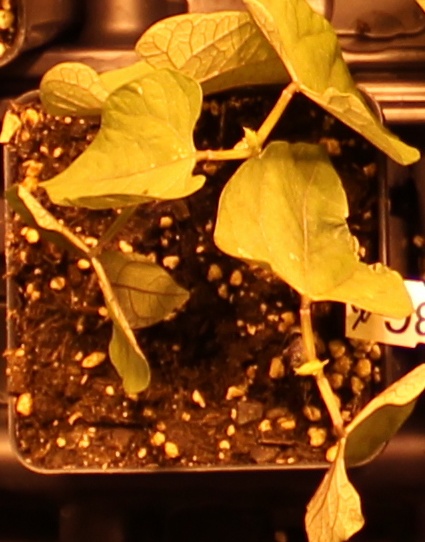
Label: Blackbean